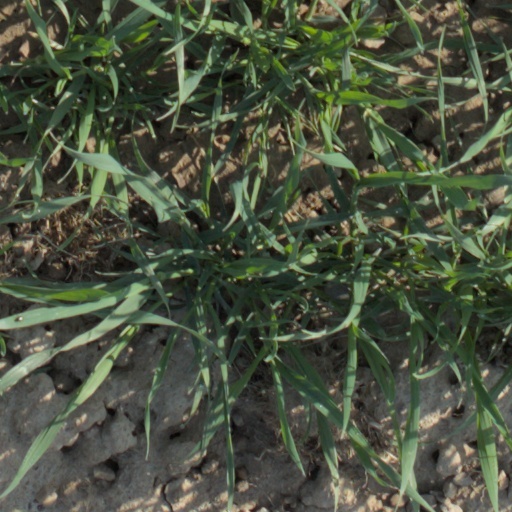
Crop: wheat